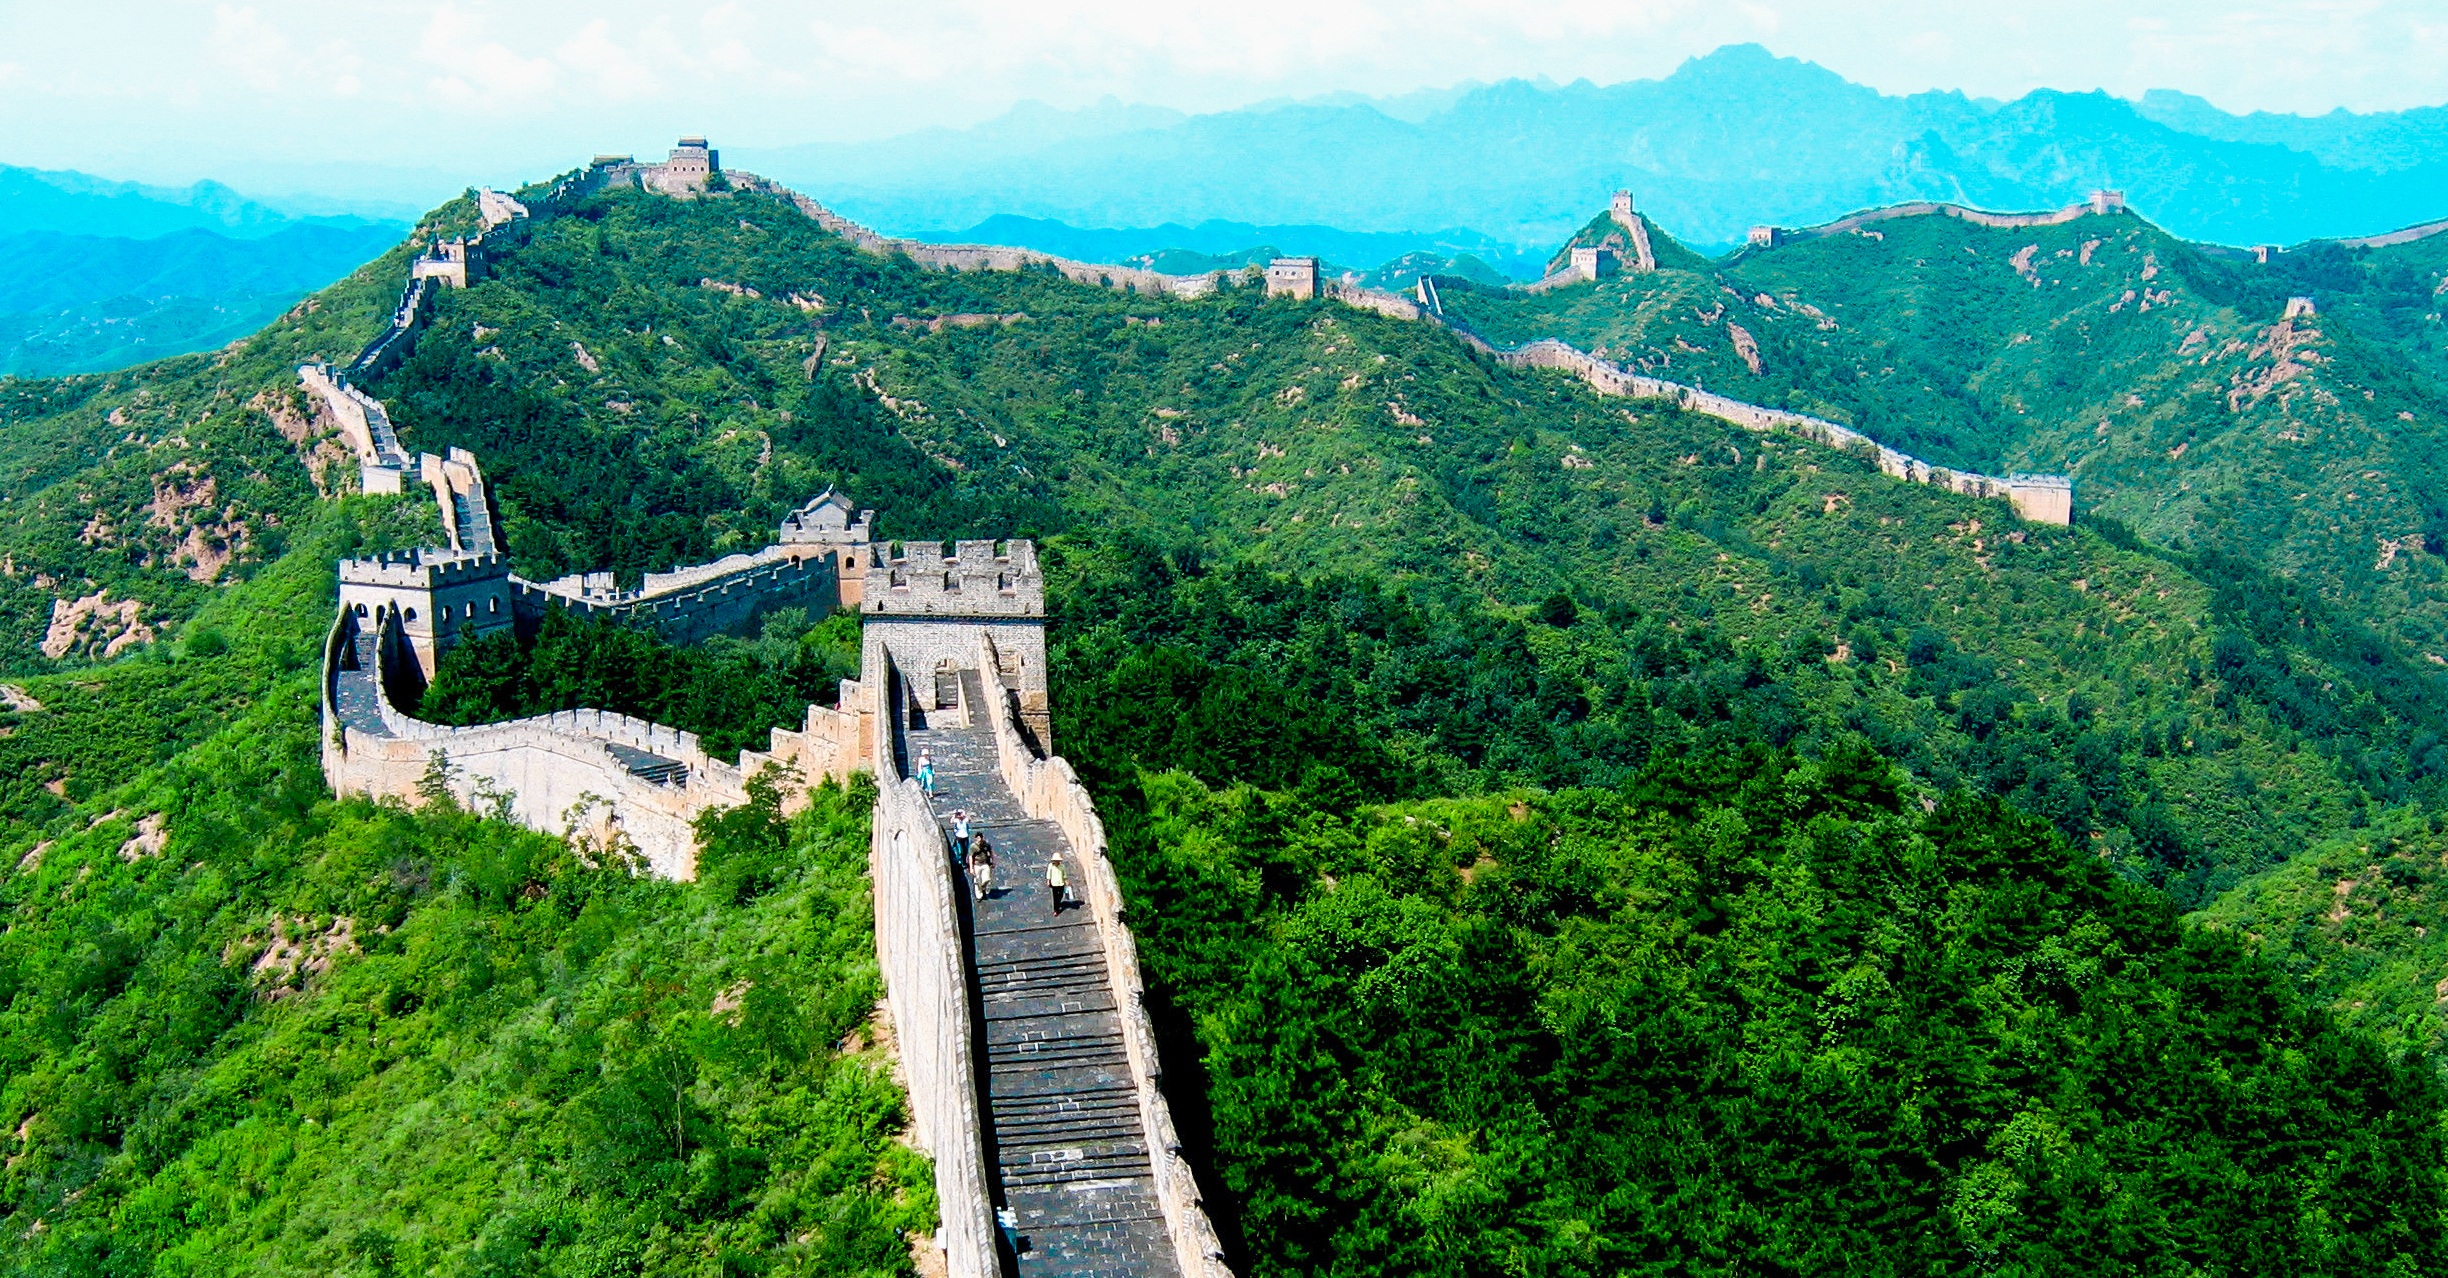
mountain, hill, town, valley, mountain range, village, tourism, ridge, tour, alps, plateau, china, lake dusia, aerial photography, mountain pass, hill station, huge wall, mountainous landforms